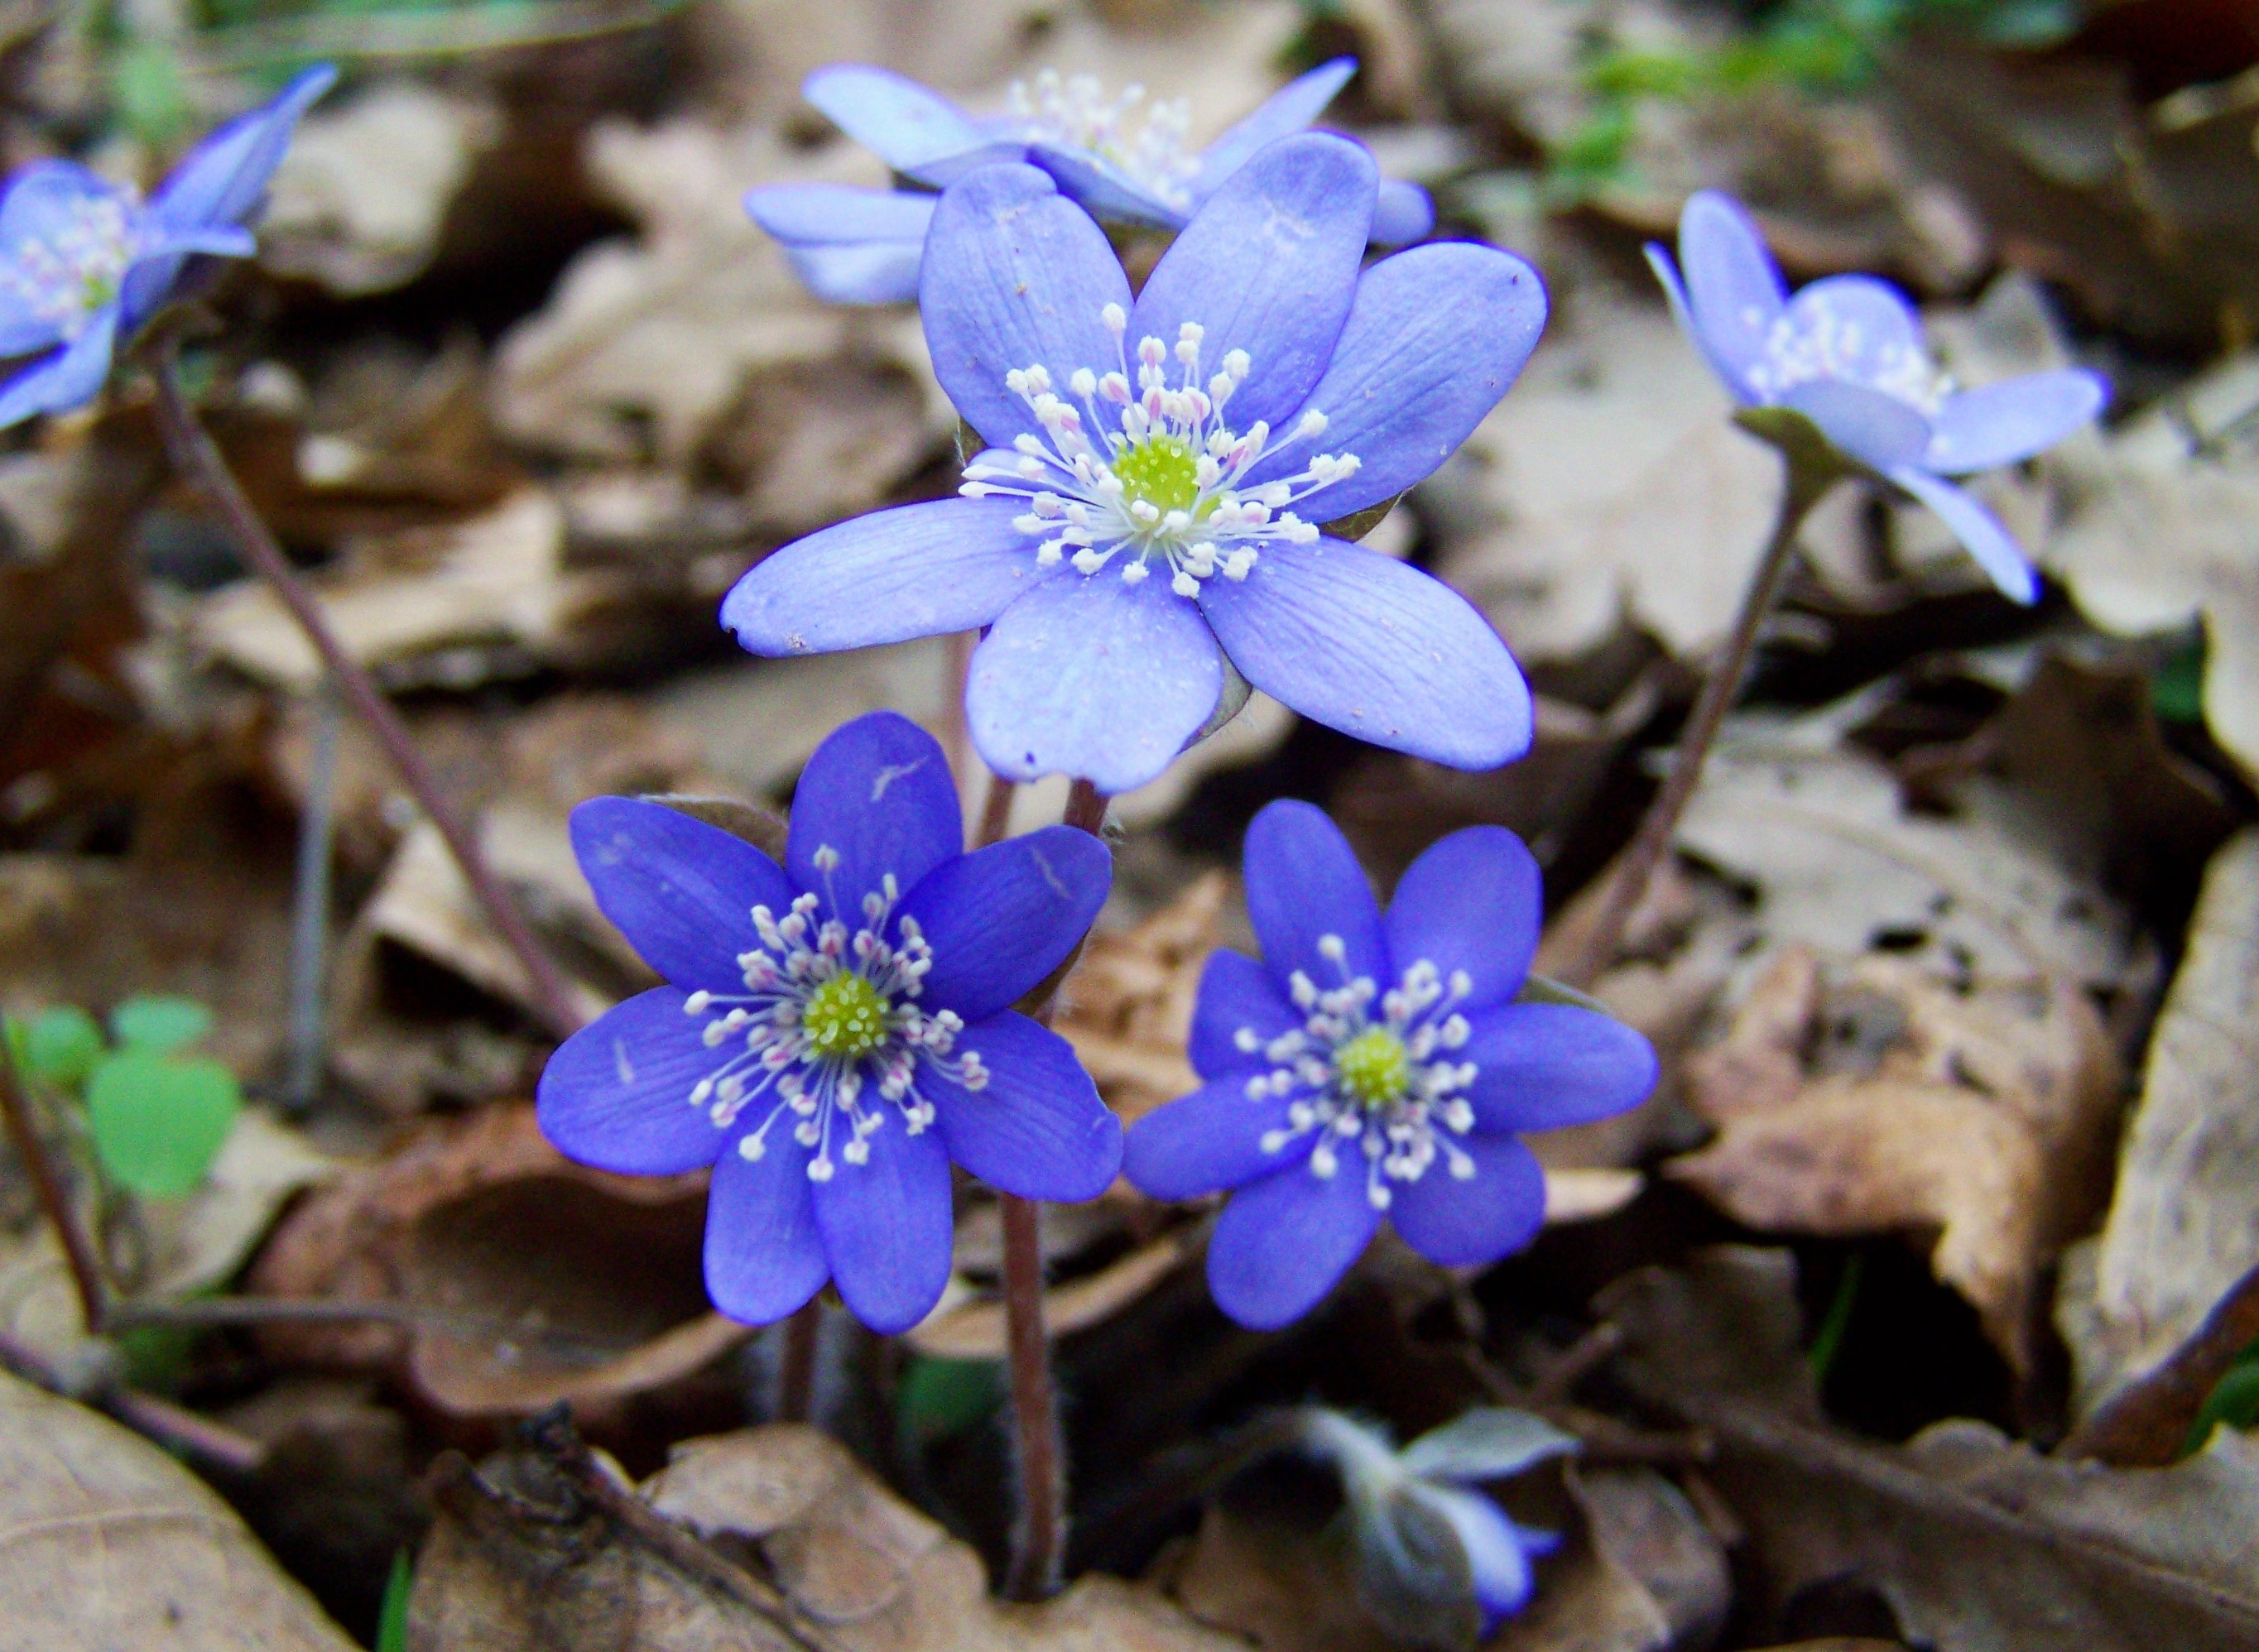
nature, blossom, plant, flower, petal, herb, botany, blue, flora, wildflower, scilla, macro photography, flowering plant, forest flower, m jvir g, land plant